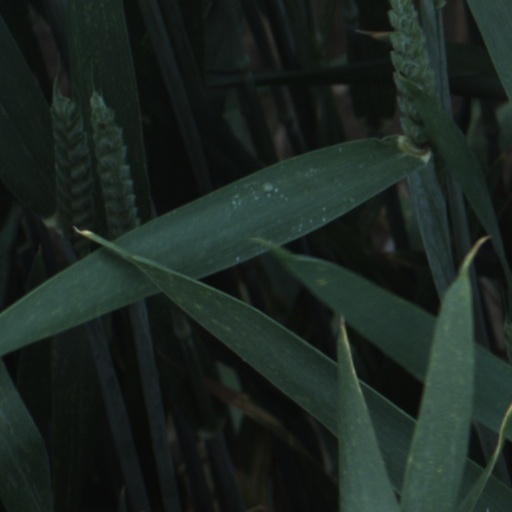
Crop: wheat